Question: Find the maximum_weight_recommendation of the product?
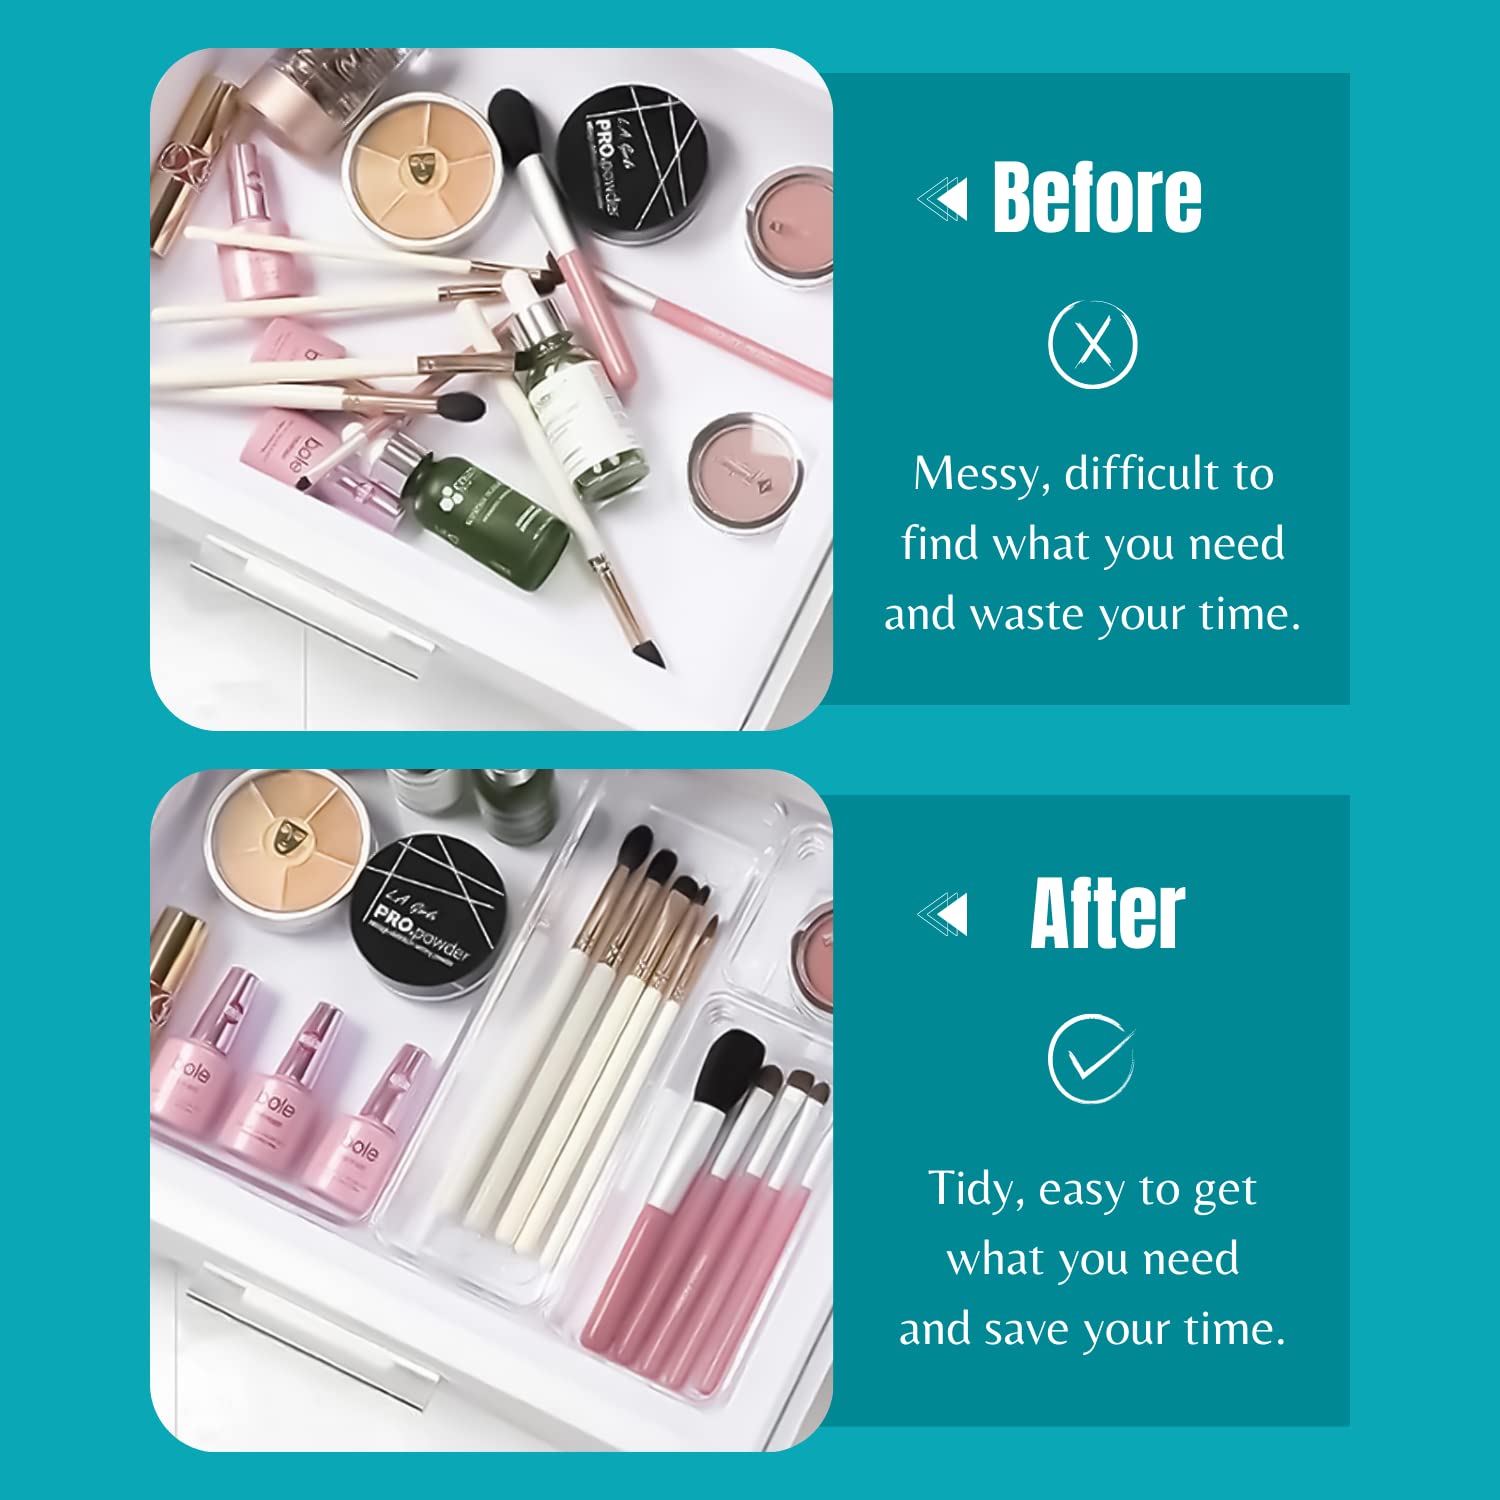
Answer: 6.0 gram